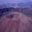
Label: mountain